Seiichiro Maki

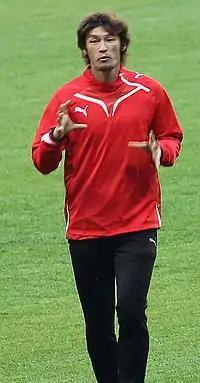

is a Japanese former professional footballer who played as a forward. He played for the Japan national team.